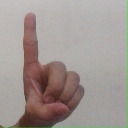
अक्षर: ड